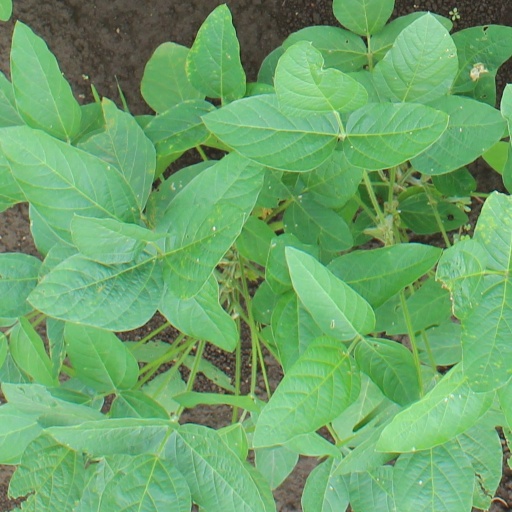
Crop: soybean